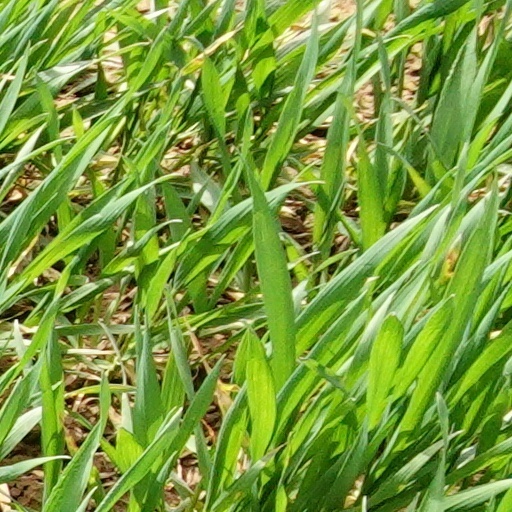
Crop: wheat